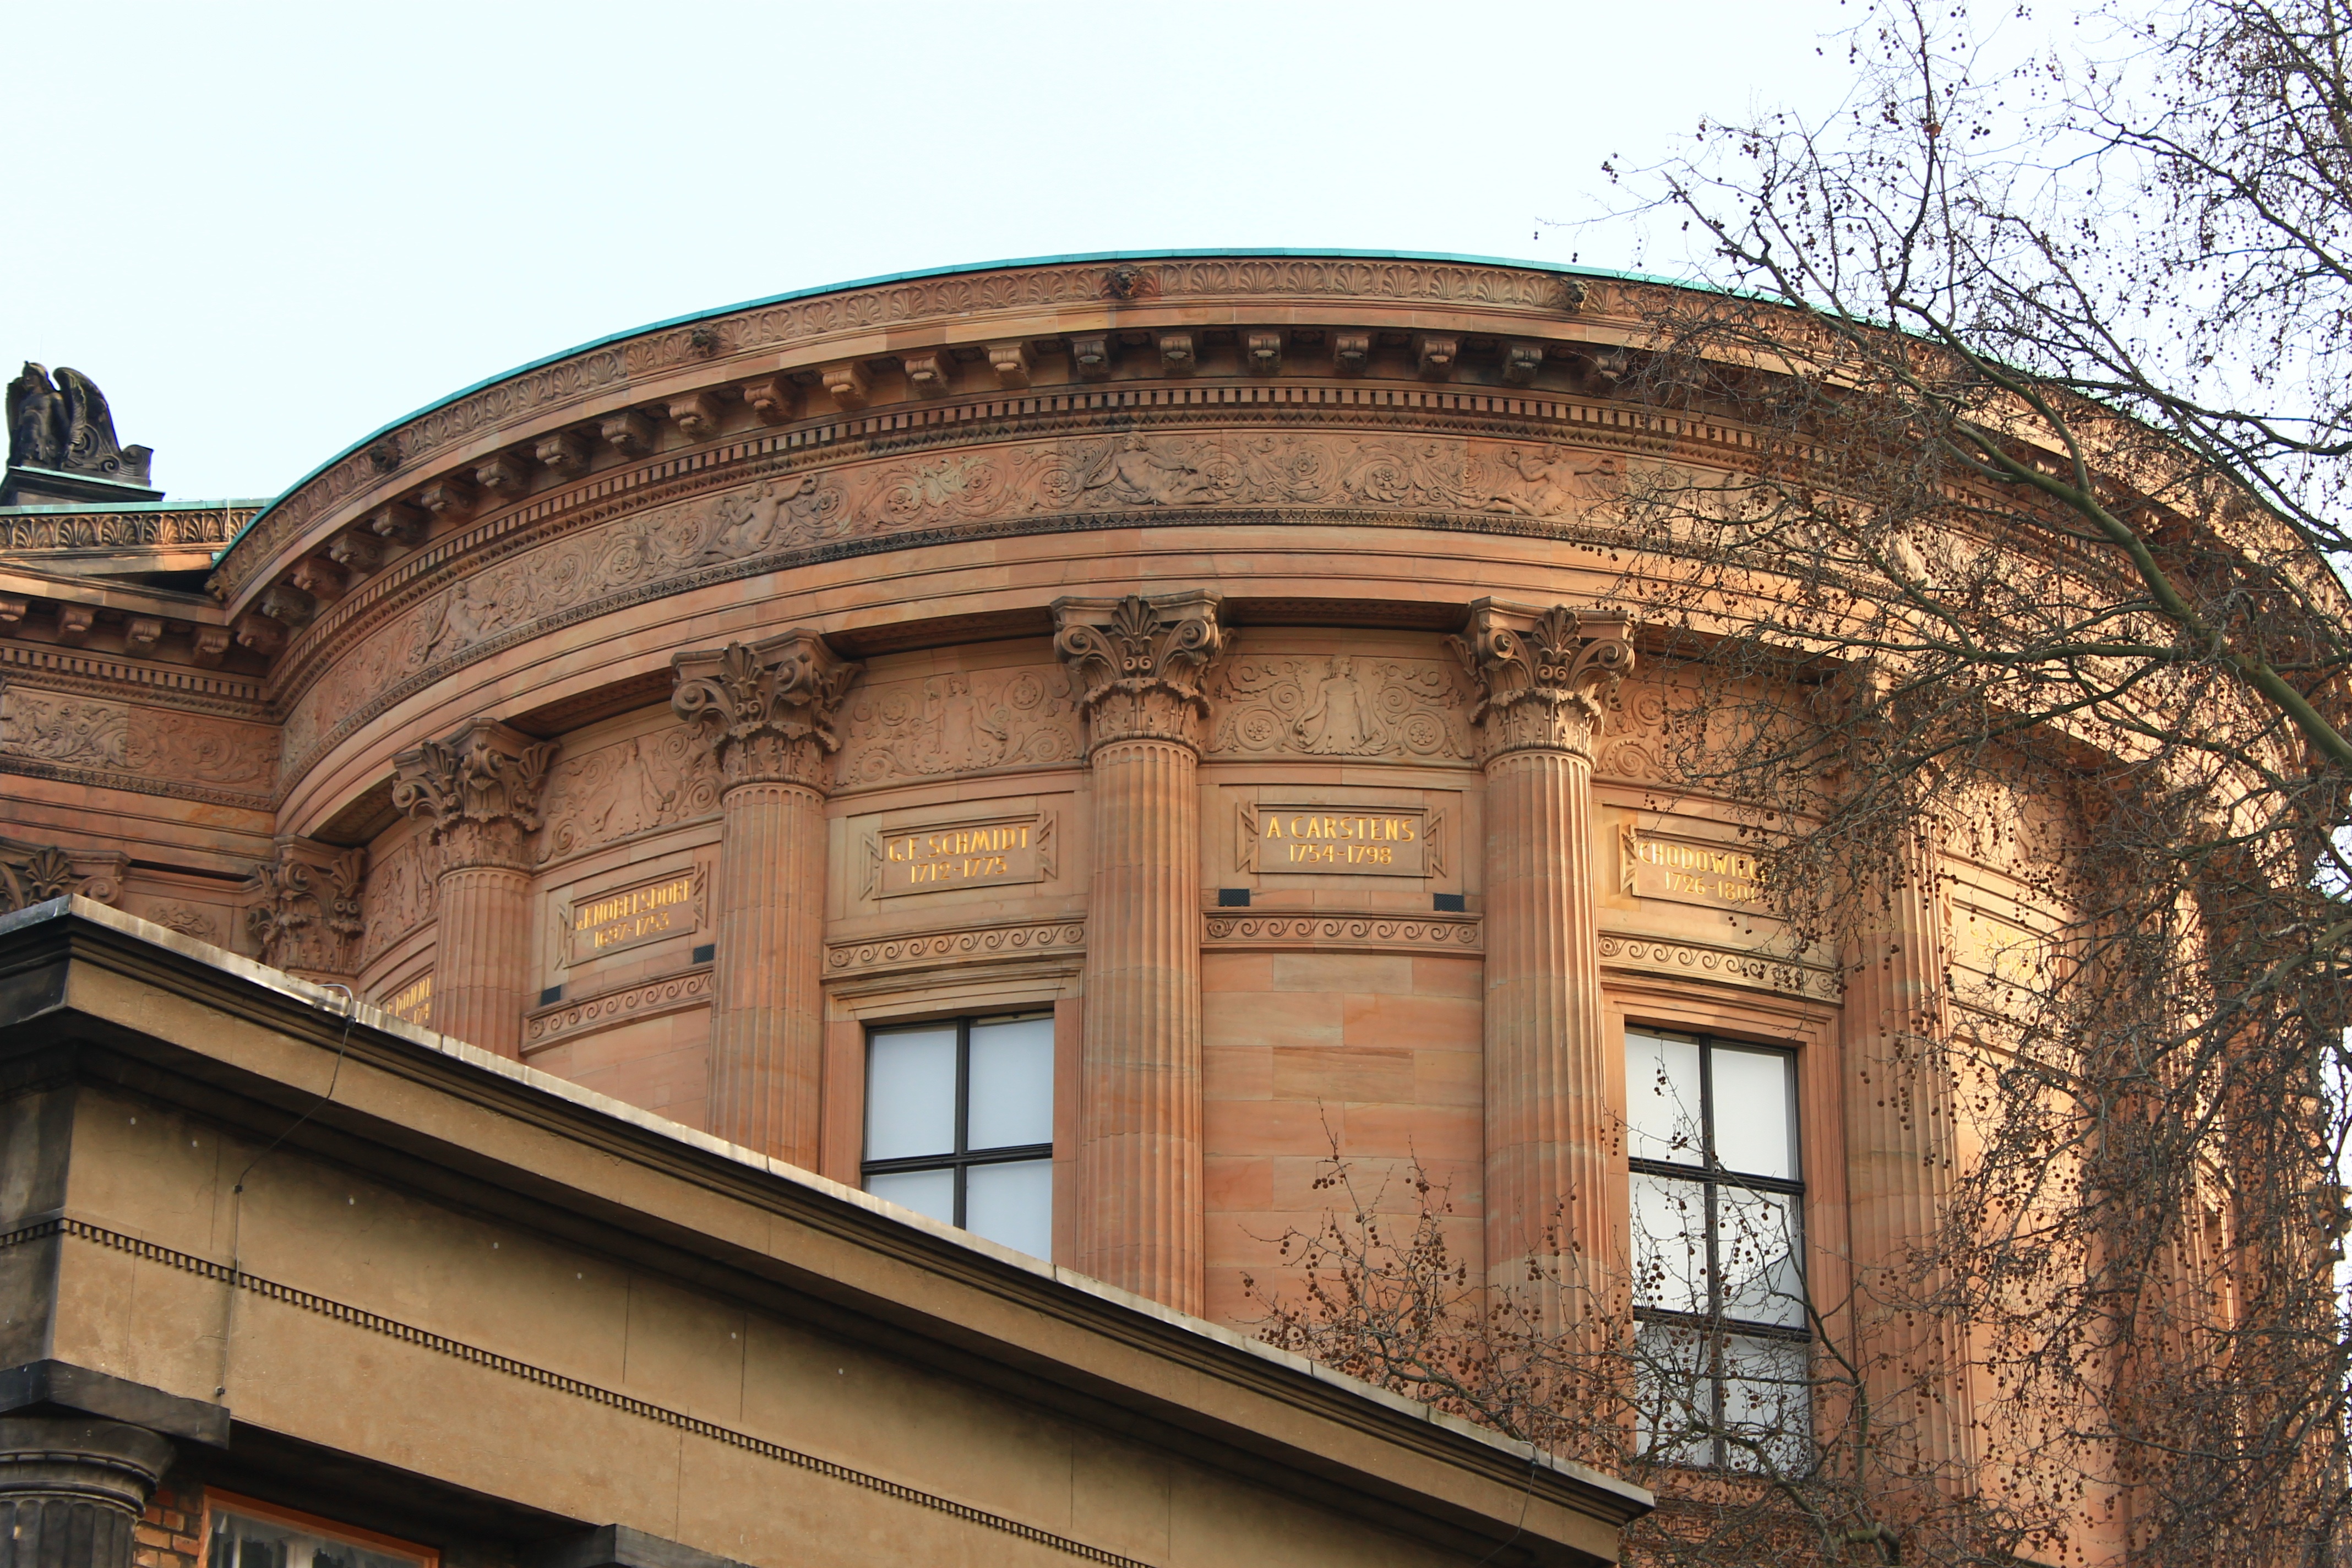
architecture, building, wall, downtown, transport, arch, museum, landmark, facade, places of interest, berlin, synagogue, tourist attraction, museum island, urban area, ancient history